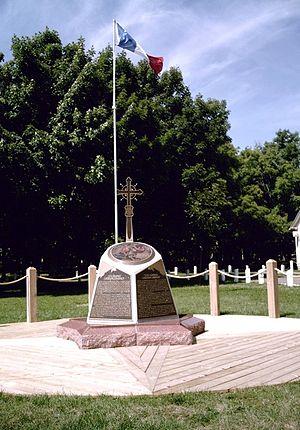
Monument à la Déportation des Acadiens à la chapelle de Sainte-Anne-du-Bocage, Caraquet, N.-B., Canada
Le raid de Roderick MacKenzie est un événement de la déportation des Acadiens qui eut lieu en 1761 dans la baie des Chaleurs, où se trouve maintenant le Nouveau-Brunswick.
Sainte-Anne-du-Bocage ou simplement Le Bocage est un sanctuaire catholique situé à Caraquet, au Nouveau-Brunswick.